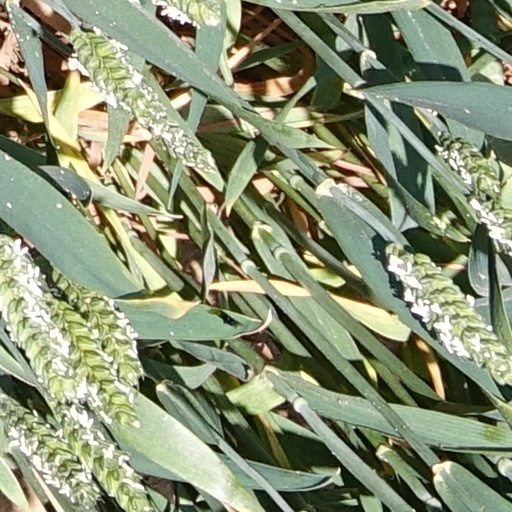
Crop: wheat